Sky position (RA, Dec in degrees): 138.776, -0.7184
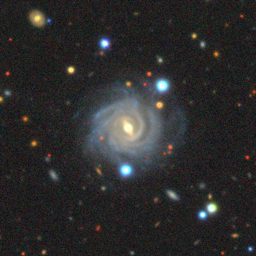
Galaxy morphology: Barred Spiral Galaxies